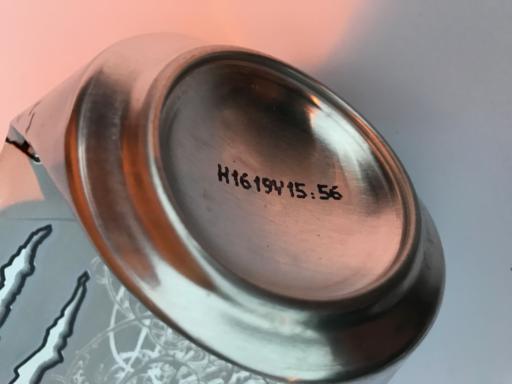
Waste category: metal